Non-motorized access on freeways

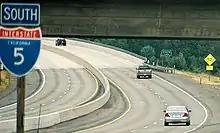
A warning sign advising motorists to share the road with bicyclists on I-5 in California.

Most U.S. States with low population densities commonly permit bicycle use on interstate freeways outside urban areas. Additionally, some states permit bicycle use on at least some interstate routes specially designated to accommodate bikes.